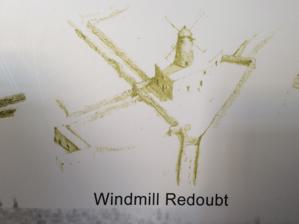
Building: Windmill Redoubt
Country: Unknown
Year built: 1798
Windmill Redoubt Ridott tal-Mitħna Part of the French blockade batteries Żabbar , Malta Reconstruction of the Windmill Redoubt by Stephen C. Spiteri at the Fortifications Interpretation Centre Map of the Windmill Redoubt Coordinates 35°52′10.7″N 14°31′37.9″E / 35.869639°N 14.527194°E / 35.869639; 14.527194 Type Redoubt Site history Built c. 1798 Built by Maltese insurgents In use c. 1798–1800 Materials Limestone Fate Demolished Battles/wars Siege of Malta (1798–1800) Windmill Redoubt ( Maltese : Ridott tal-Mitħna ) was a redoubt in Żabbar , Malta . It was built by Maltese insurgents during the French blockade of 1798–1800. It was part of a chain of batteries, redoubts and entrenchments encircling the French positions in Marsamxett and the Grand Harbour . The redoubt was built around a windmill known as Bir Għeliem, or Ta' Buleben, which had been built by Ramon Perellos y Roccaful in around 1710. The redoubt was located on the road between Żabbar and Tarxien , and was also linked to the road to Żejtun . The redoubt was built using rubble walls, and had a triangular shape, and was built in a way so as to block the roads between the three villages. The windmill occupied the south side of the redoubt, and was used as a blockhouse. The windmill's tower served as a lookout post. No details are known about the size of the garrison and the armament of the redoubt. Bir Għeliem Windmill The Windmill Redoubt was probably demolished soon after the end of the French blockade since it blocked important roads. The windmill itself still exists, with some modifications, and it now stands in the middle of a roundabout . References